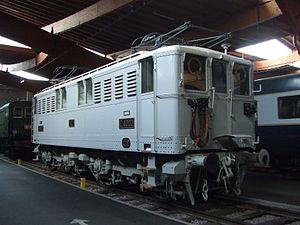
Les BB 1420 sont une petite série d'anciennes locomotives électriques du Paris-Orléans.